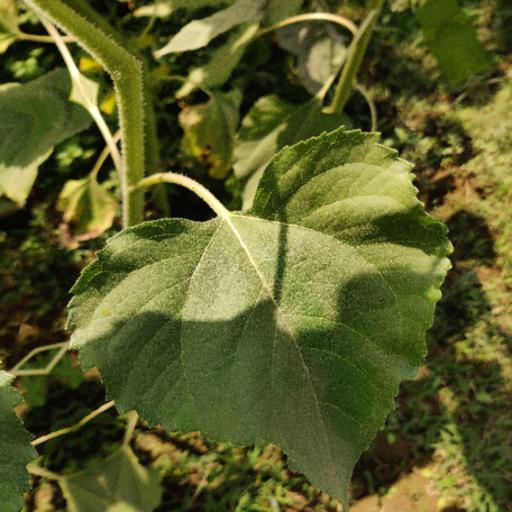
Label: Fresh_leaf